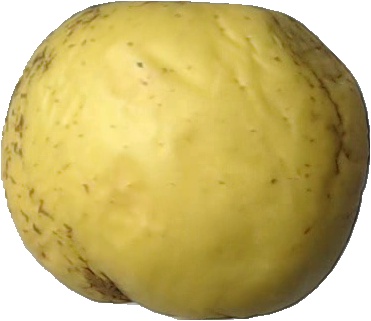
Label: apple_golden_1